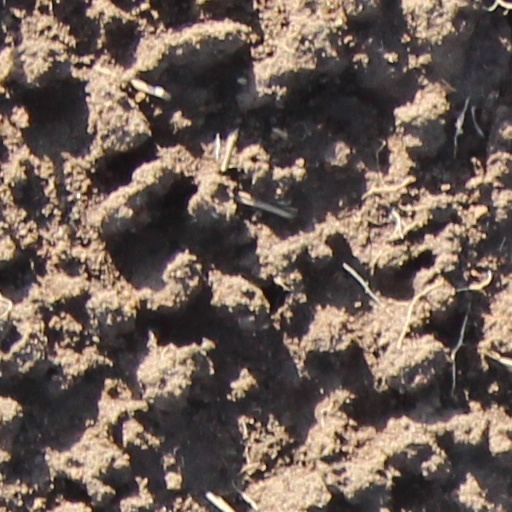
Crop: wheat